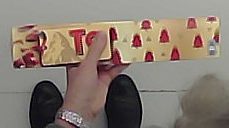
Product: toblerone_white